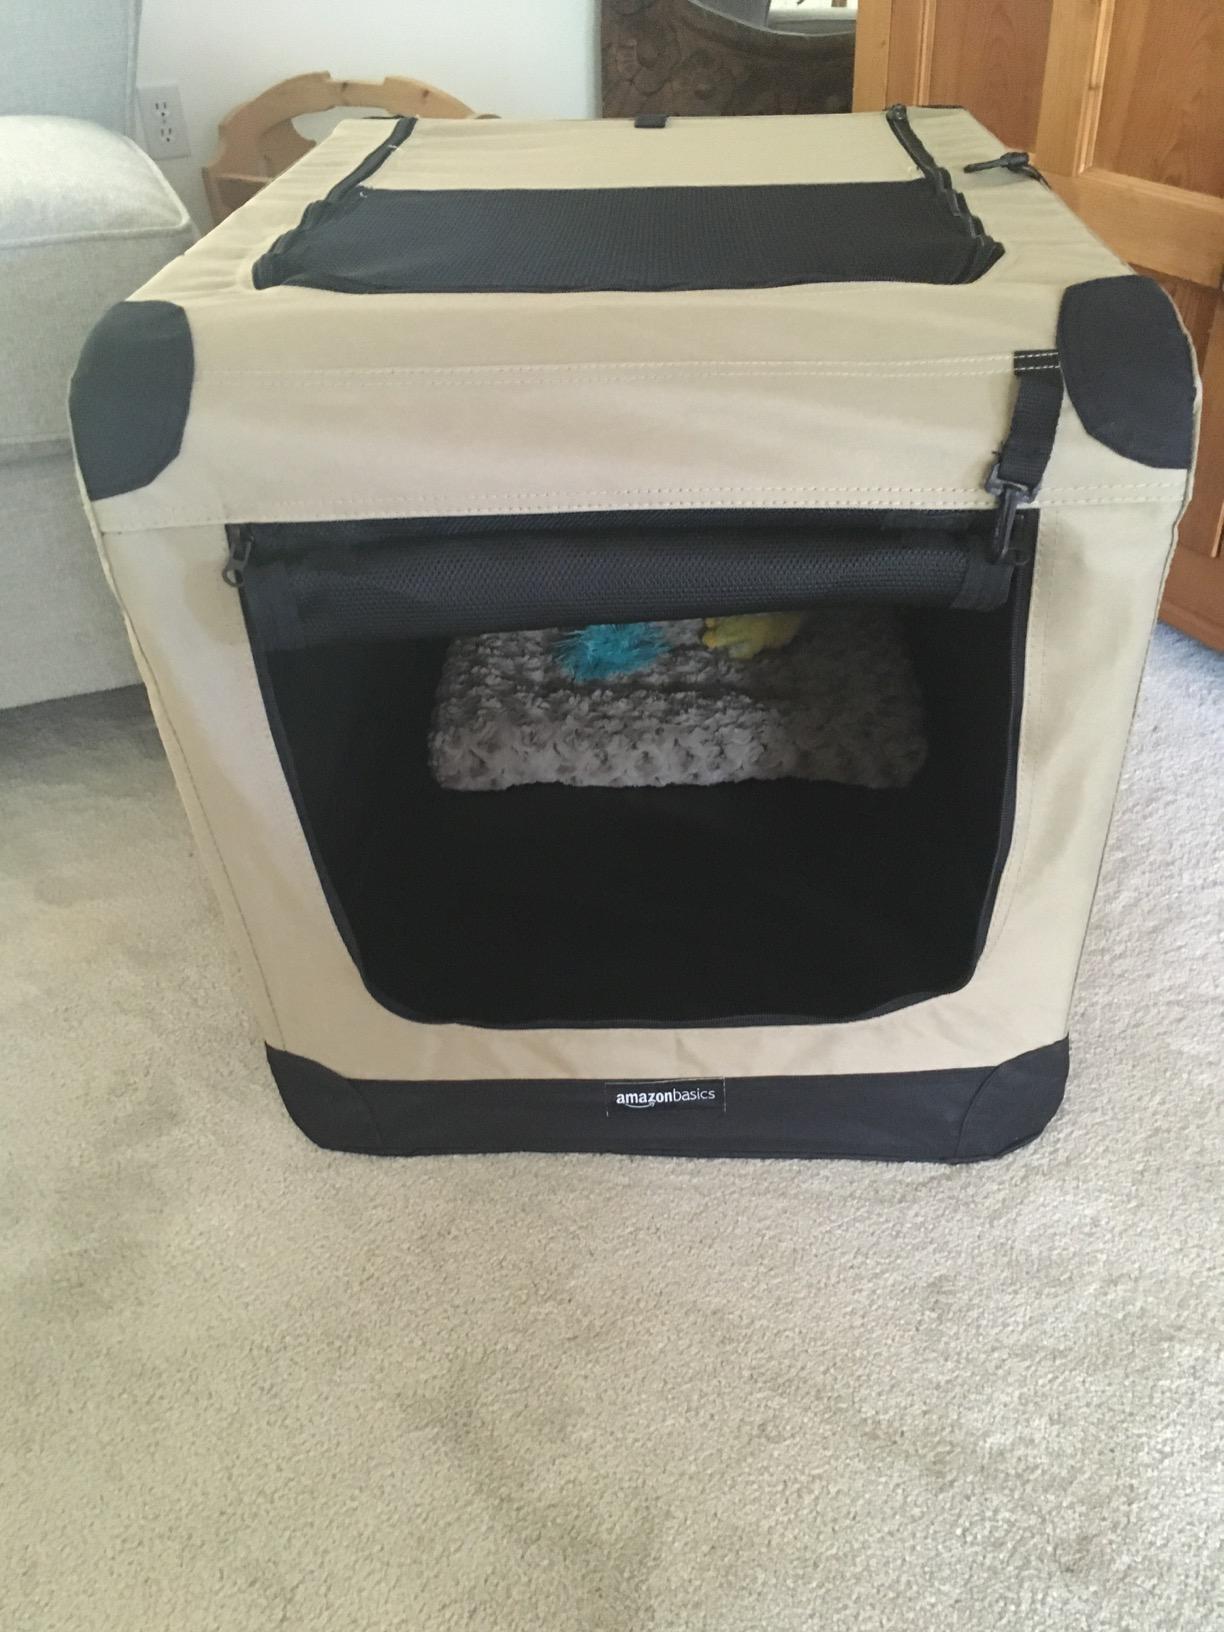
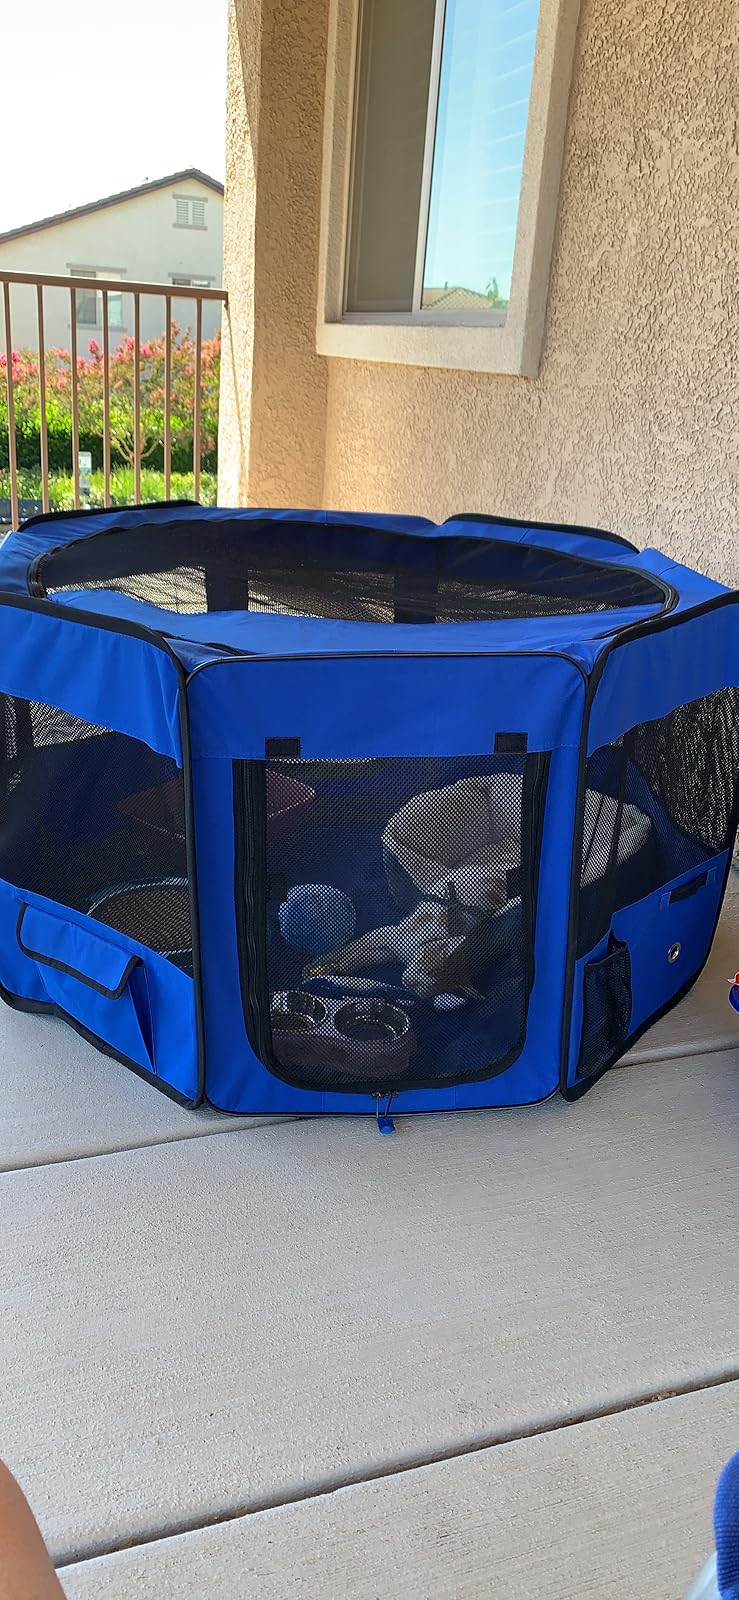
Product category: items_kennel
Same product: no